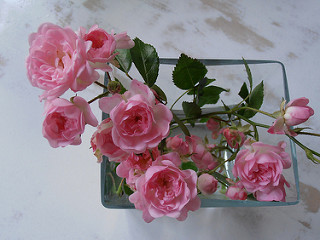
Flower: rose